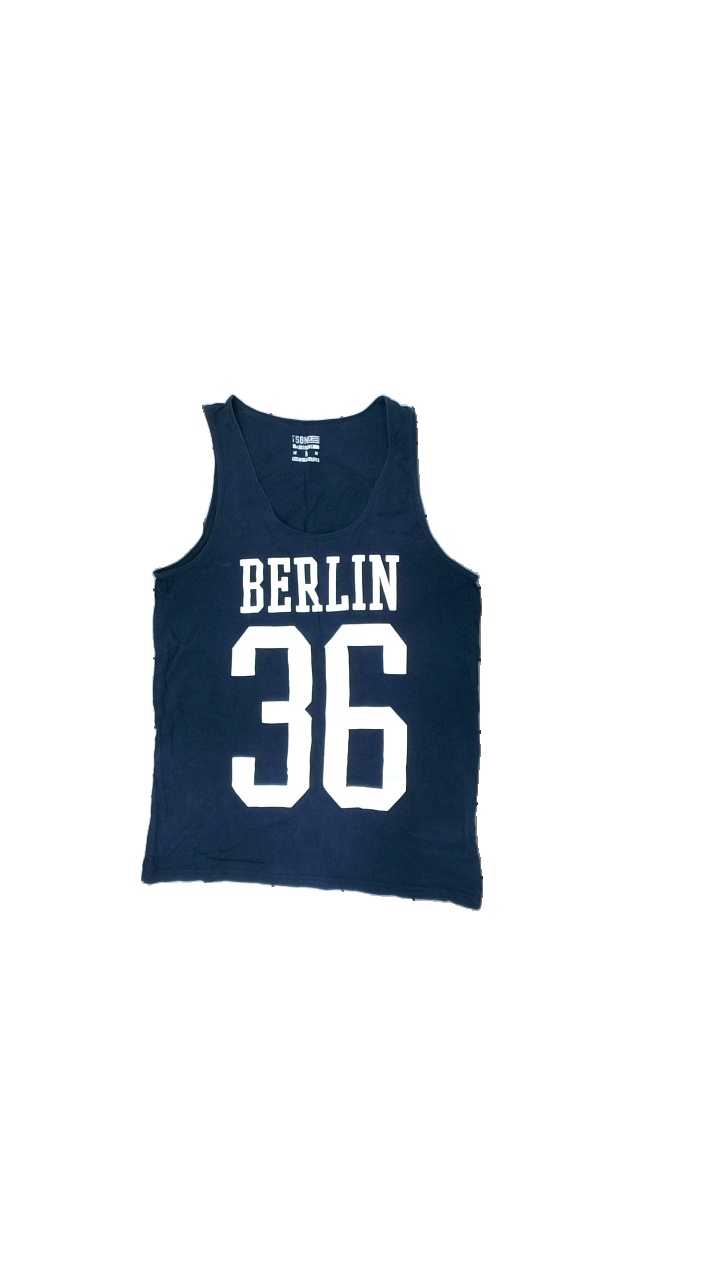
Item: Tank Top (Ladies)
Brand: Fsbn
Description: linne med tryck
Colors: Blue, White
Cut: C-collar
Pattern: Other
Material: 100% bomull
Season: All
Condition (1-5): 3
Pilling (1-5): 5
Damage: smutsigt
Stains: Minor
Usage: Export
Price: <50